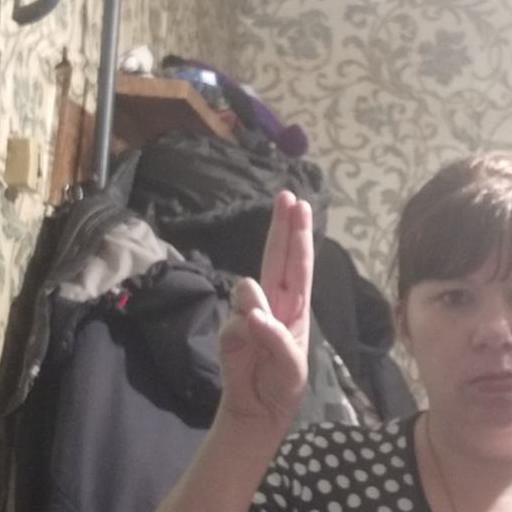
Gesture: two_up